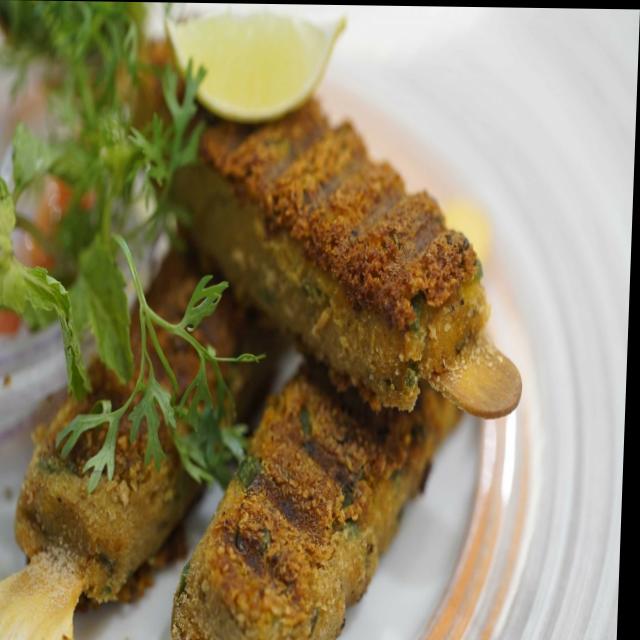
Dish: kebab